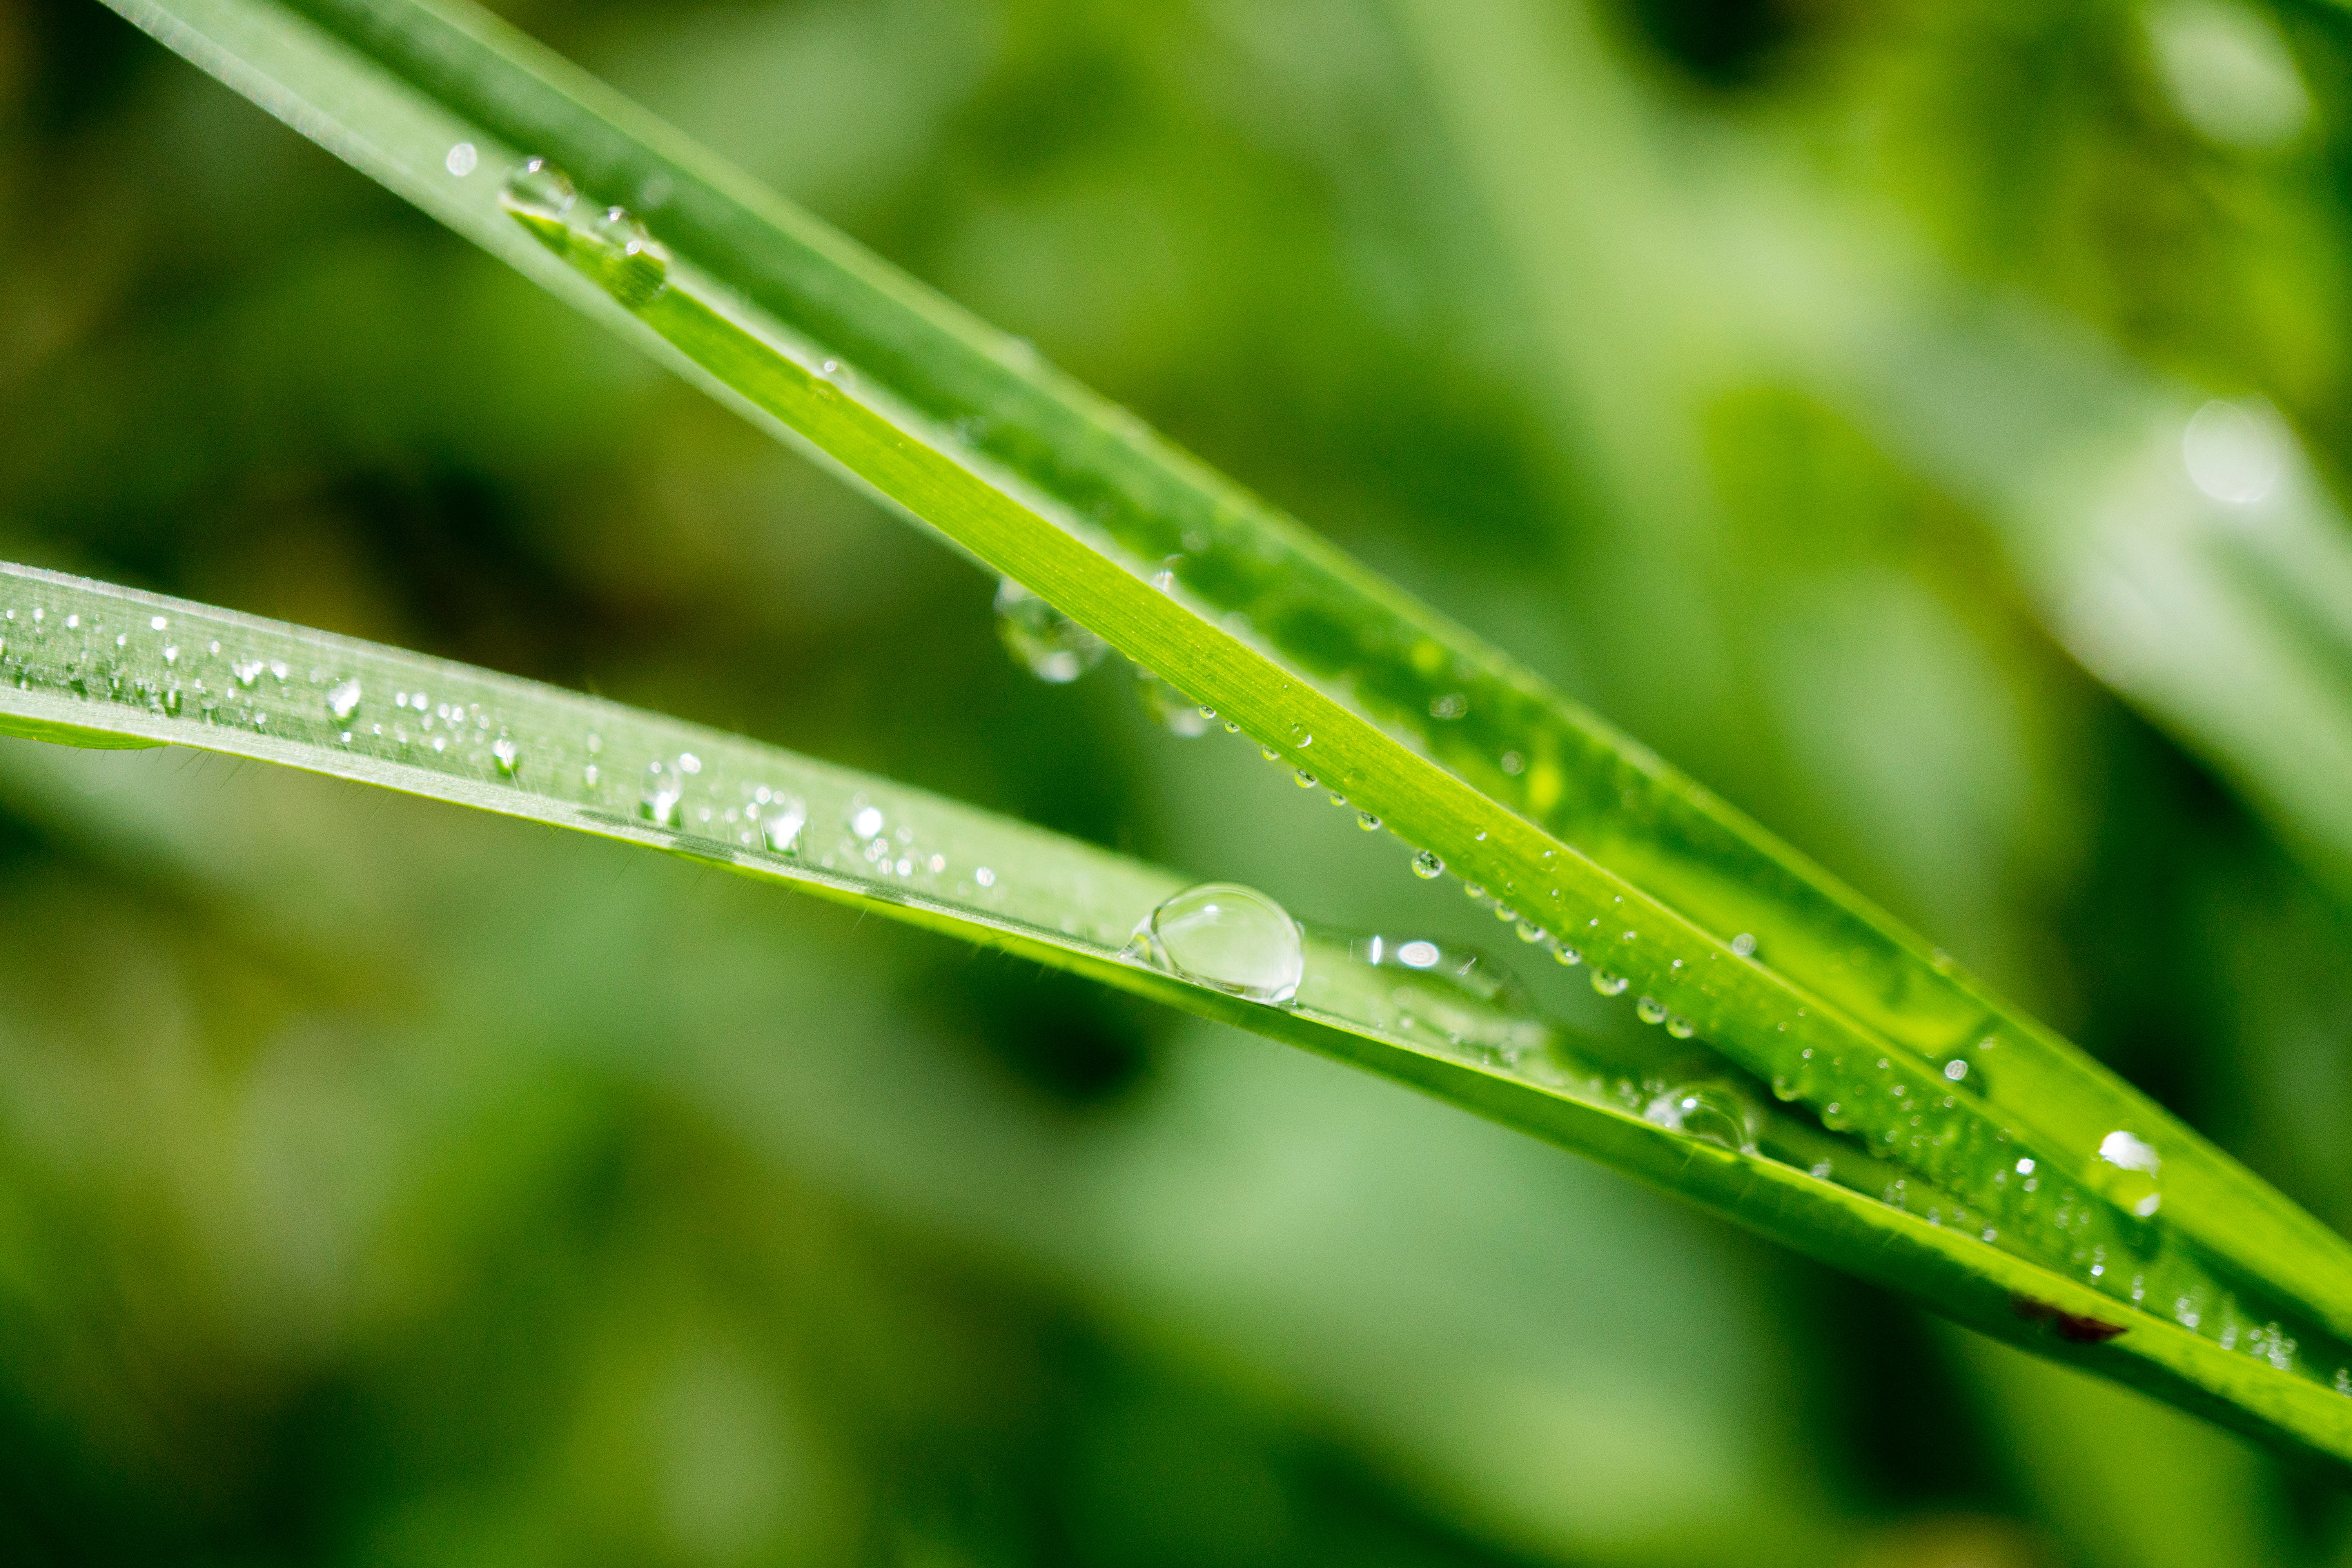
moisture, dew, green, water, drop, leaf, grass, close up, plant, macro photography, terrestrial plant, grass family, morning, plant stem, black hair, flower, photography